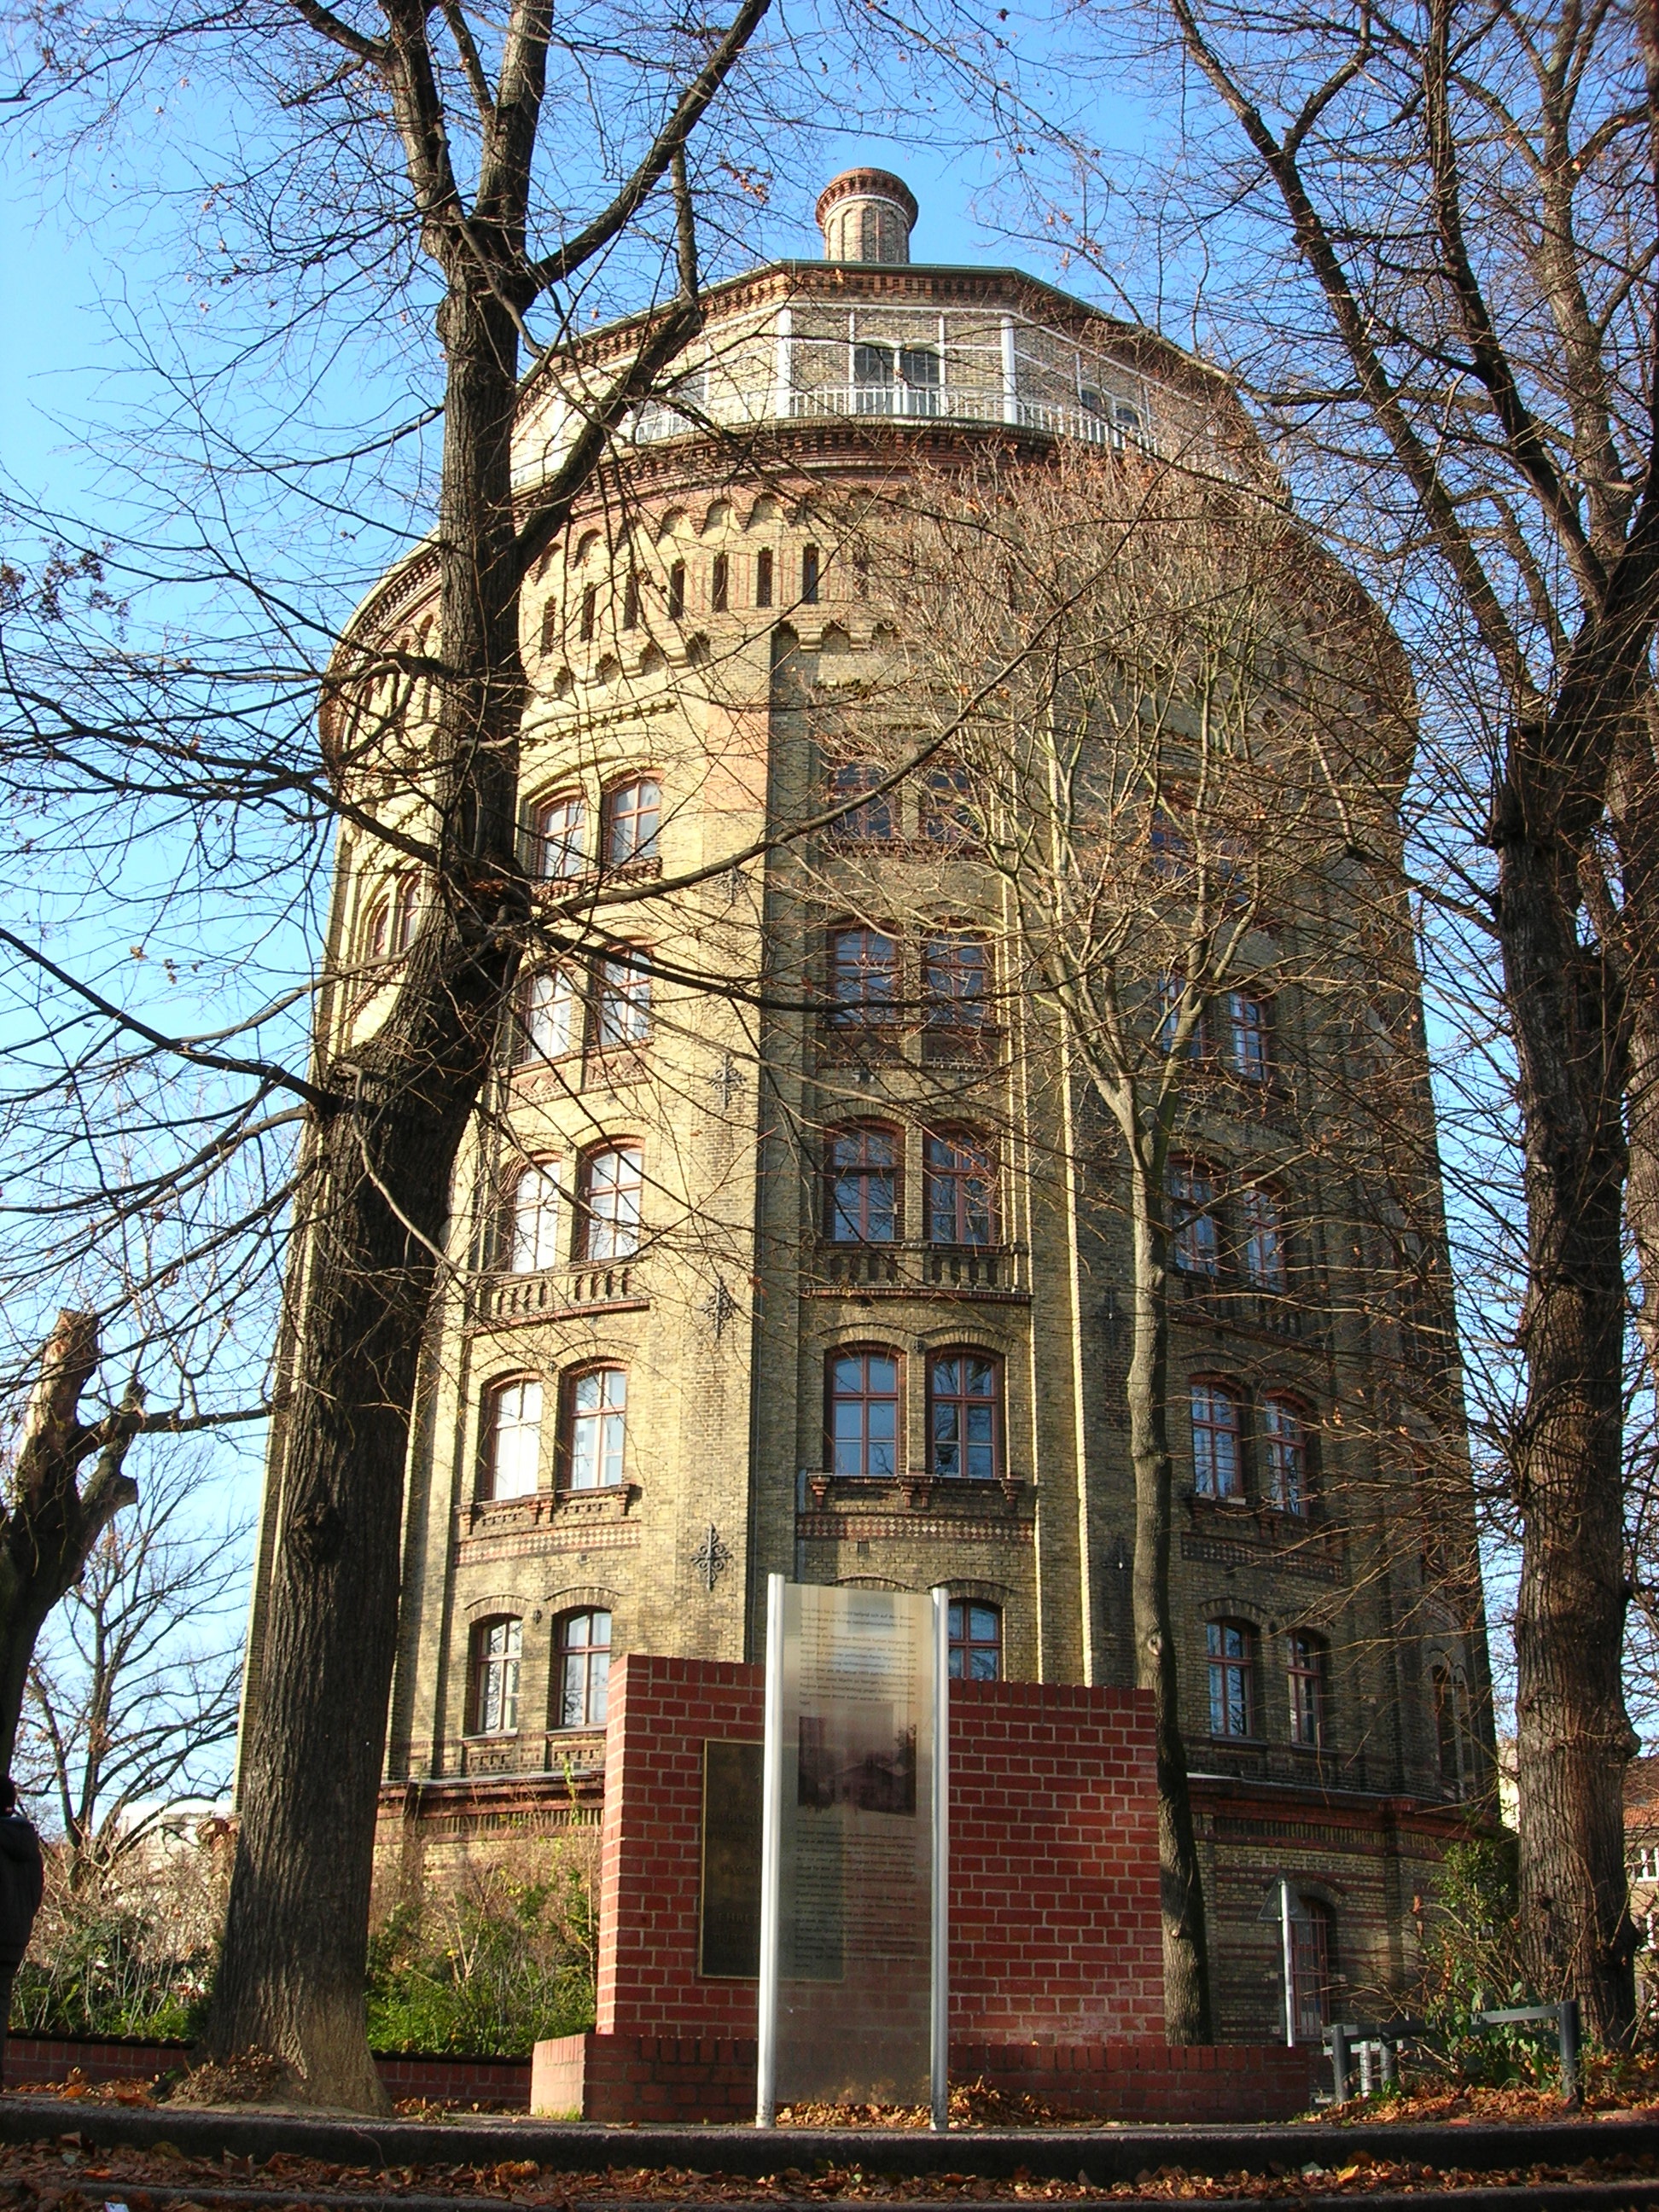
tree, architecture, house, building, facade, church, chapel, place of worship, water tower, berlin, synagogue, estate, pankow, neighbourhood, stately home